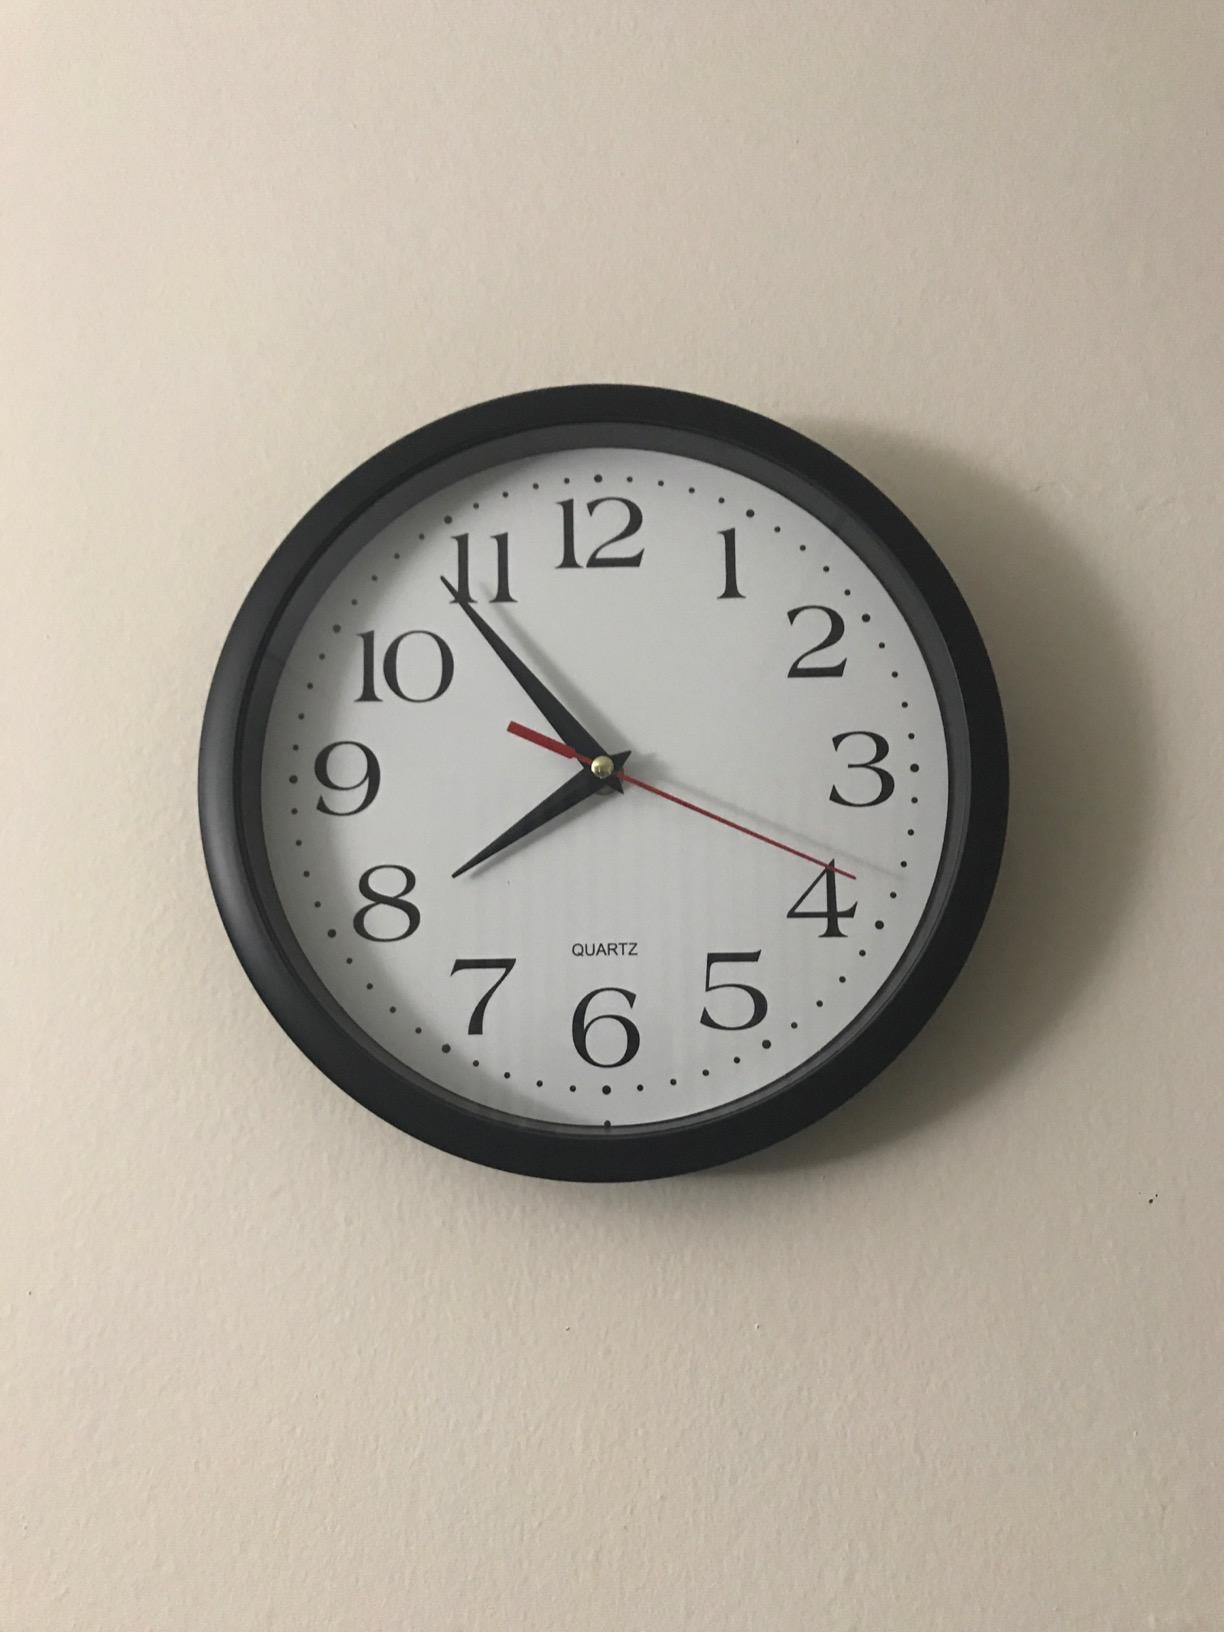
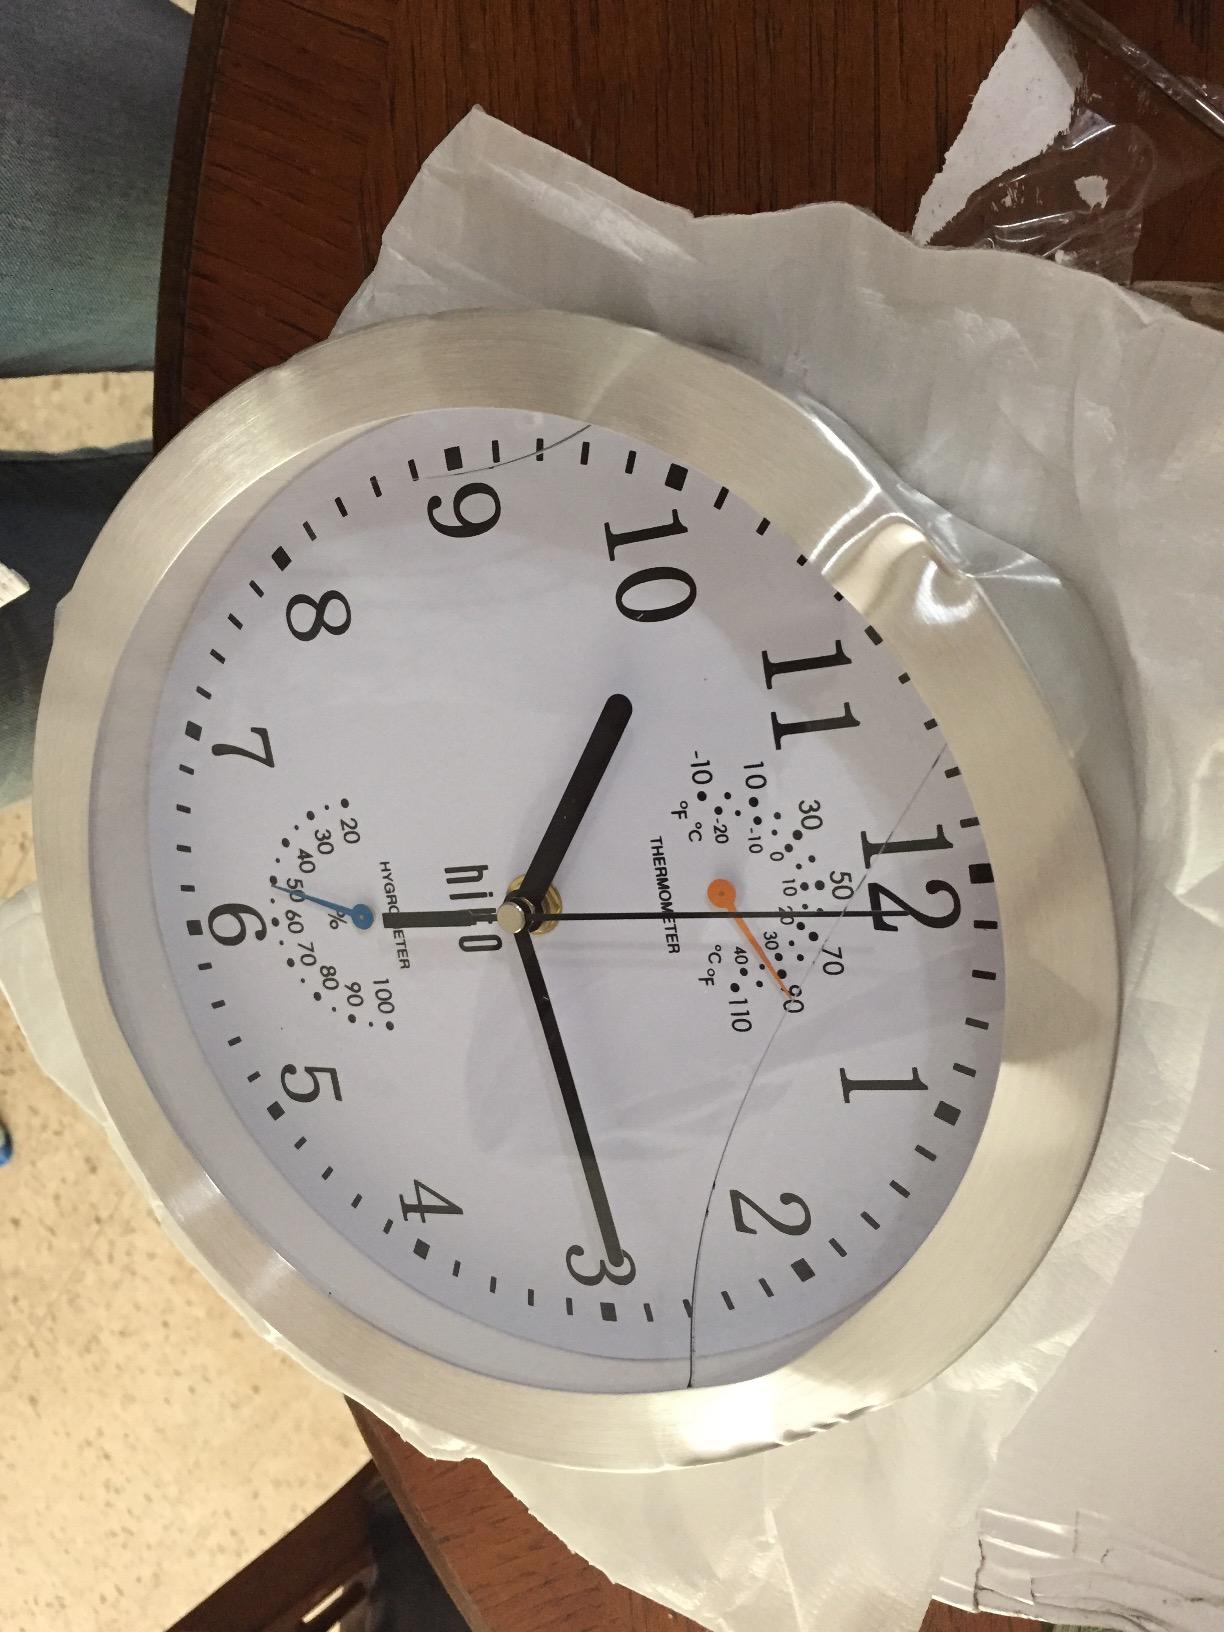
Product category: clock
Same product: no